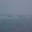
Label: cloud